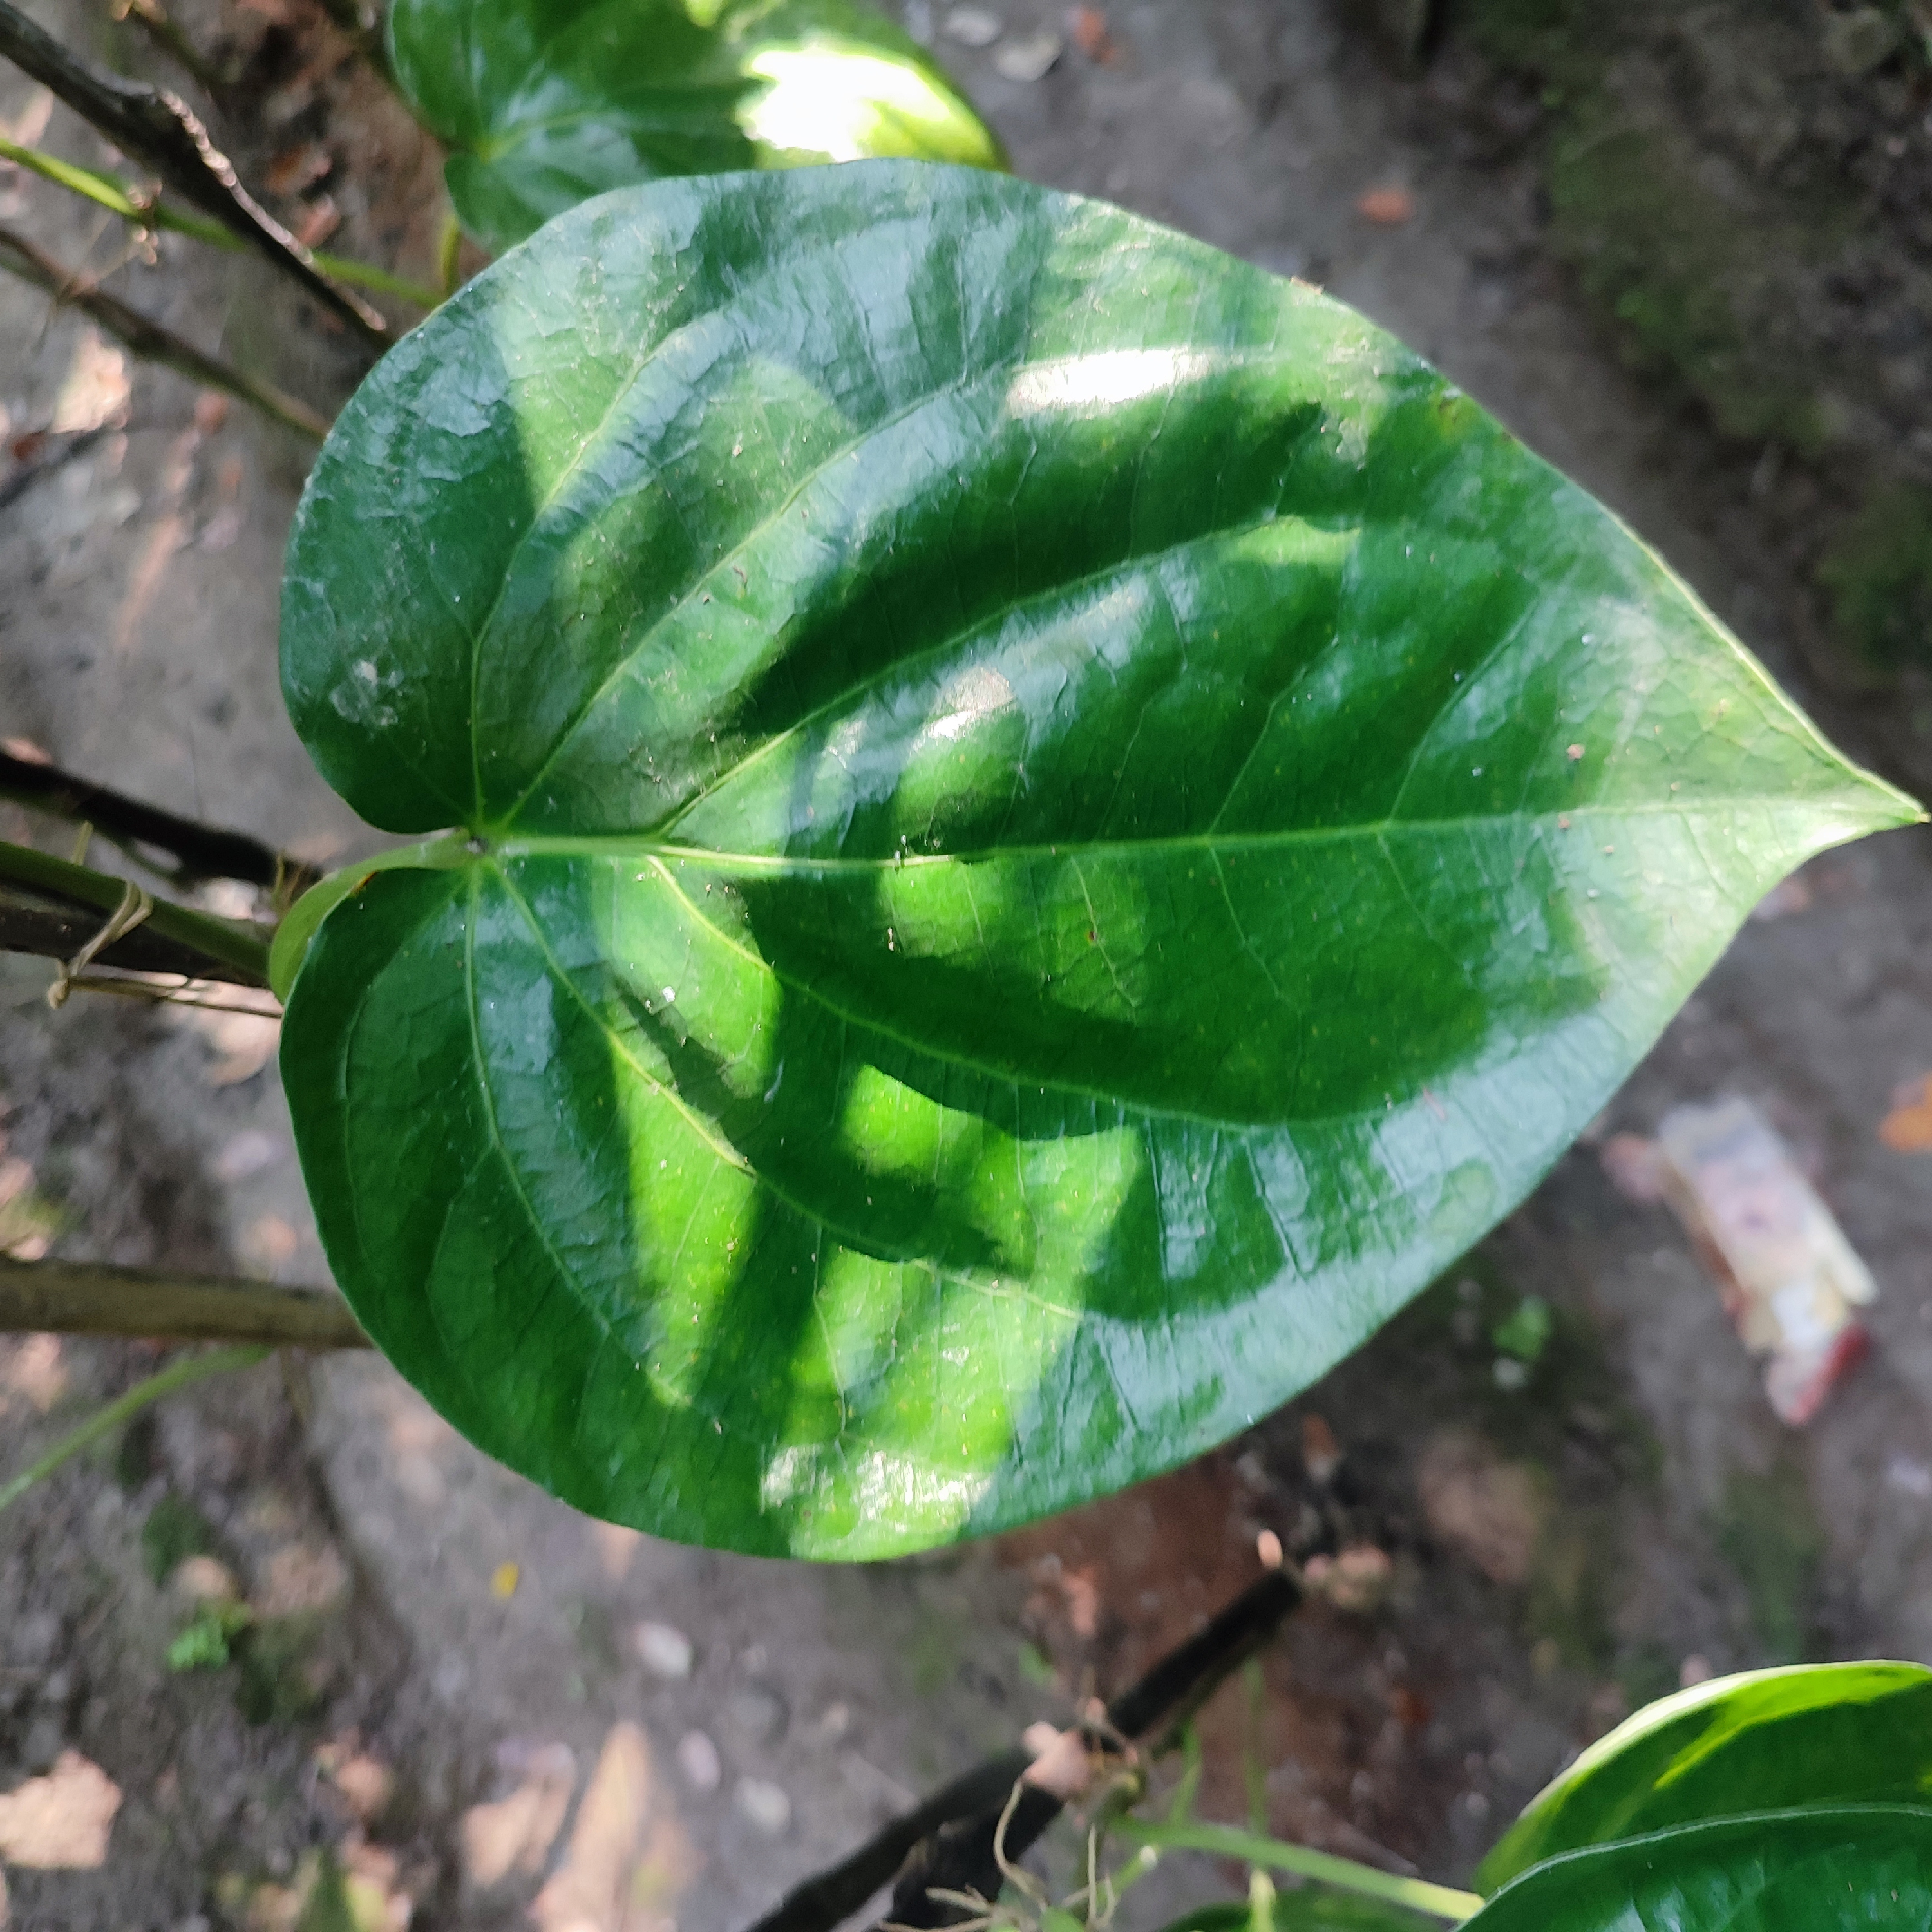
Label: Healthy_Leaf